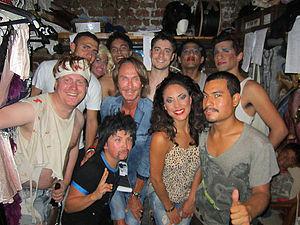
Wild Side Story est un spectacle satirique de Lars Jacob qui a d'abord ouvert avec de jeunes Cubains réfugiés en 1973 à Miami Beach, a été représentée plus de 500 fois en Floride, en Suède, en Californie et en Espagne. Le spectacle donnait du travail initial sur scène à des centaines de jeunes gens d'une grande variété de nationalités, parmi eux Ulla Andersson Jones, Mohombi et Helena Mattsson.